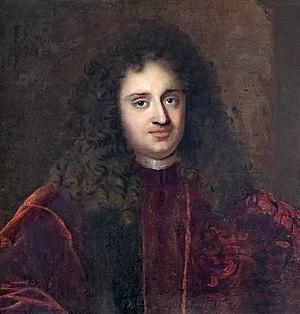
Le Sénat de Venise, connu également sous ses noms italiens Consiglio dei Pregadi ou également Consiglio dei Rogadi ou tout simplement Senato était une institution de la république de Venise fondée en 1229 comme organe délibératif supérieur de la République en ce qui concernait la politique étrangères et les problèmes courants, mais avec un mécanisme de décision plus restreint que le Grand Conseil souverain.